List of Sgt. Frog chapters

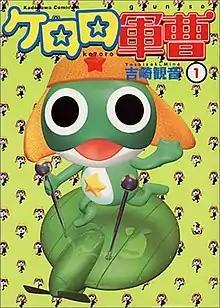
The cover of the first volume of "Sgt. Frog" as published by Kadokawa Shoten on November 29, 1999 in Japan.

The chapters of the Japanese manga series "Sgt. Frog" are written and illustrated by Mine Yoshizaki and are serialized in the manga magazine "Shōnen Ace". The individual chapters are then collected into "tankōbon" volumes by Kadokawa Shoten, who released the first volume on November 29, 1999, and volume 34 on August 26, 2024. The series follows the Keroro Platoon, a platoon of frog-like alien invaders, as they attempt to take over the Earth from a secret military base beneath the Hinata house.